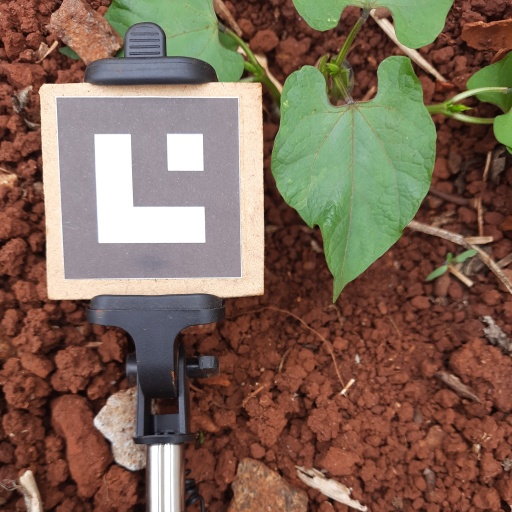
Observations: wavy surface, no eating holes, under shade